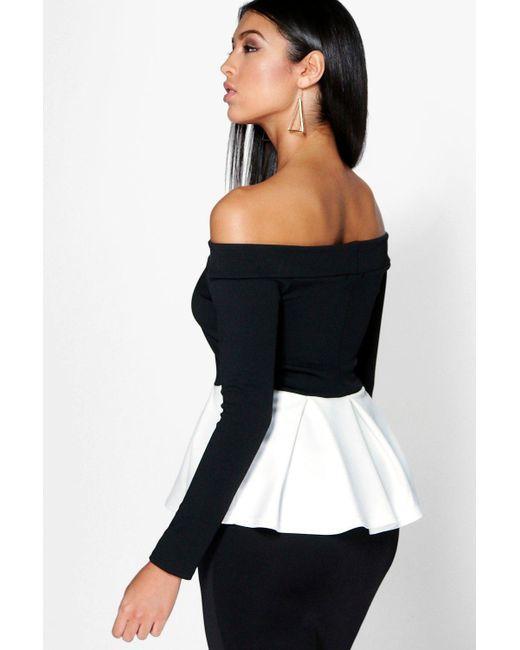
wunderschönes schwarzes geripptes Bardot-Pulloverhemd